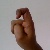
The image shows a hand gesture representing the letter 'X' in Indian Sign Language.